A Woman Called Sada Abe

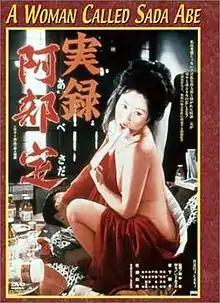
DVD cover

"aka" Sada Abe: A Docu-Drama (1975) is a "Roman porno" version of the Sada Abe story directed by Noboru Tanaka.